S-class destroyer (1917)

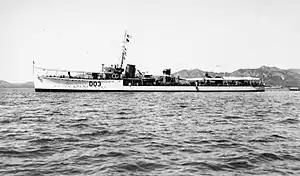
HMS "Sepoy" serving with the 8th Destroyer Flotilla on the China Station, c. 1930

The 7th Flotilla returned to Home Waters to become part of the Atlantic Fleet in July 1923; it was re-designed as the 9th Flotilla in 1925 before being reduced to reserve by February 1926. The 8th Flotilla followed in October 1923, remaining in commission (with 40% complements) as part of the Atlantic Fleet until 1927. The flotilla was then deployed to the China Station during the period of tension precipitated by the threat to British concessions at Shanghai (see Shanghai Defence Force).